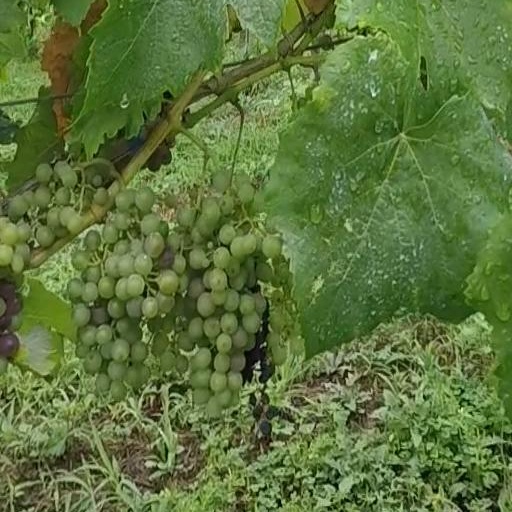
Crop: grape